I Corps (Union army)

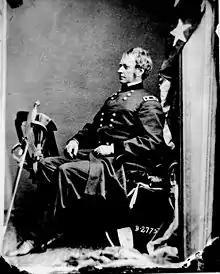
Maj. Gen. Joseph Hooker

In early September, the I Corps, now under the command of Major General Joseph Hooker, followed Lee through Maryland and fought at South Mountain and Antietam. John Reynolds (who had been elevated to division command of the Reserves) was temporarily detached to train militia troops in his home state of Pennsylvania and did not participate in the Maryland Campaign. At Antietam, the I Corps was the first corps engaged, and suffered enormous losses in the fighting around the cornfield and Dunker Church. Hooker was wounded in the foot during the battle and command of the I Corps devolved on George Meade (the ranking division commander). In October, Reynolds returned and was made commander of the corps.